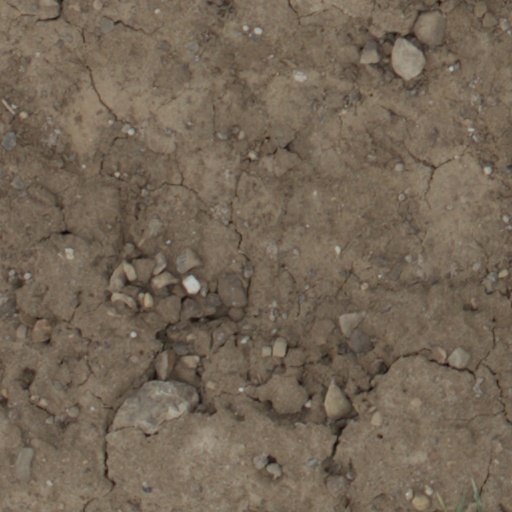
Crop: wheat